Dazzle camouflage

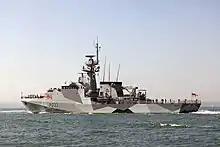
HMS "Tamar" (P233) painted in the 2021 Royal Navy version of dazzle camouflage

However effective dazzle camouflage may have been in World War I, it became less useful as rangefinders and especially aircraft became more advanced, and, by the time it was put to use again in World War II, radar further reduced its effectiveness. However, it may still have confounded enemy submarines.